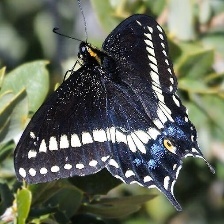
Species: INDRA SWALLOW